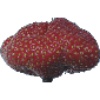
Label: Strawberry Wedge 1